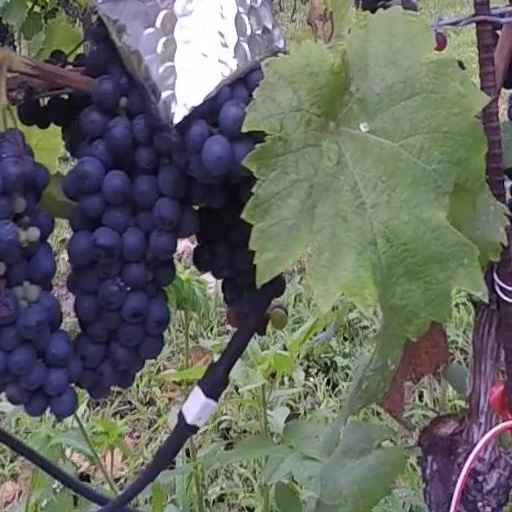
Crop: grape